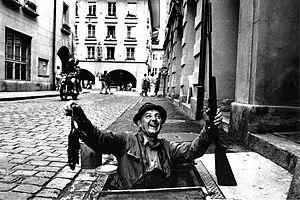
Michael von Graffenried, né à Berne le 7 mai 1957, est un photographe suisse. Il vit et travaille entre Berne, Paris et Brooklyn depuis le début des années 1990.